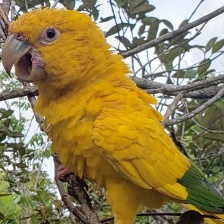
Species: GOLDEN PARAKEET
Scientific name: GUARUBA GUAROUBA